Oen Tjhing Tiauw

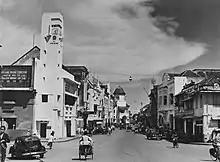
Surabaya in the 1950s

He also worked for a new Chinese Indonesian literary biweekly journal published in Indonesian and Dutch called "Sedar". In the early 1950s, Oen was invited by Siauw Giok Tjhan to join BAPERKI, a left-wing Peranakan party; however, he did not accept and joined the Socialist Party of Indonesia instead, and worked to build connections between that party and the local Surabaya Chinese community. A few years later, as Indonesia was attempting to normalize the citizenship status of many of its residents (including most Indonesian Chinese who had been considered citizens of the Republic of China during the late colonial period), he took an active role in trying to help those who wanted it to obtain the proper paperwork to become normalized Indonesian citizens. He was a key member of a group in Surabaya called the Surabaya Working Committee for Indonesian Citizenship which attempted to hold meetings between immigration officials and Chinese residents without status who wanted to prove their family ties to the country. The committee also sorted out issues for those who opted to remain foreign citizens (for example, with the People's Republic of China) and who may have accidentally registered as passive citizens or voters in Indonesia.